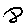
Label: 8